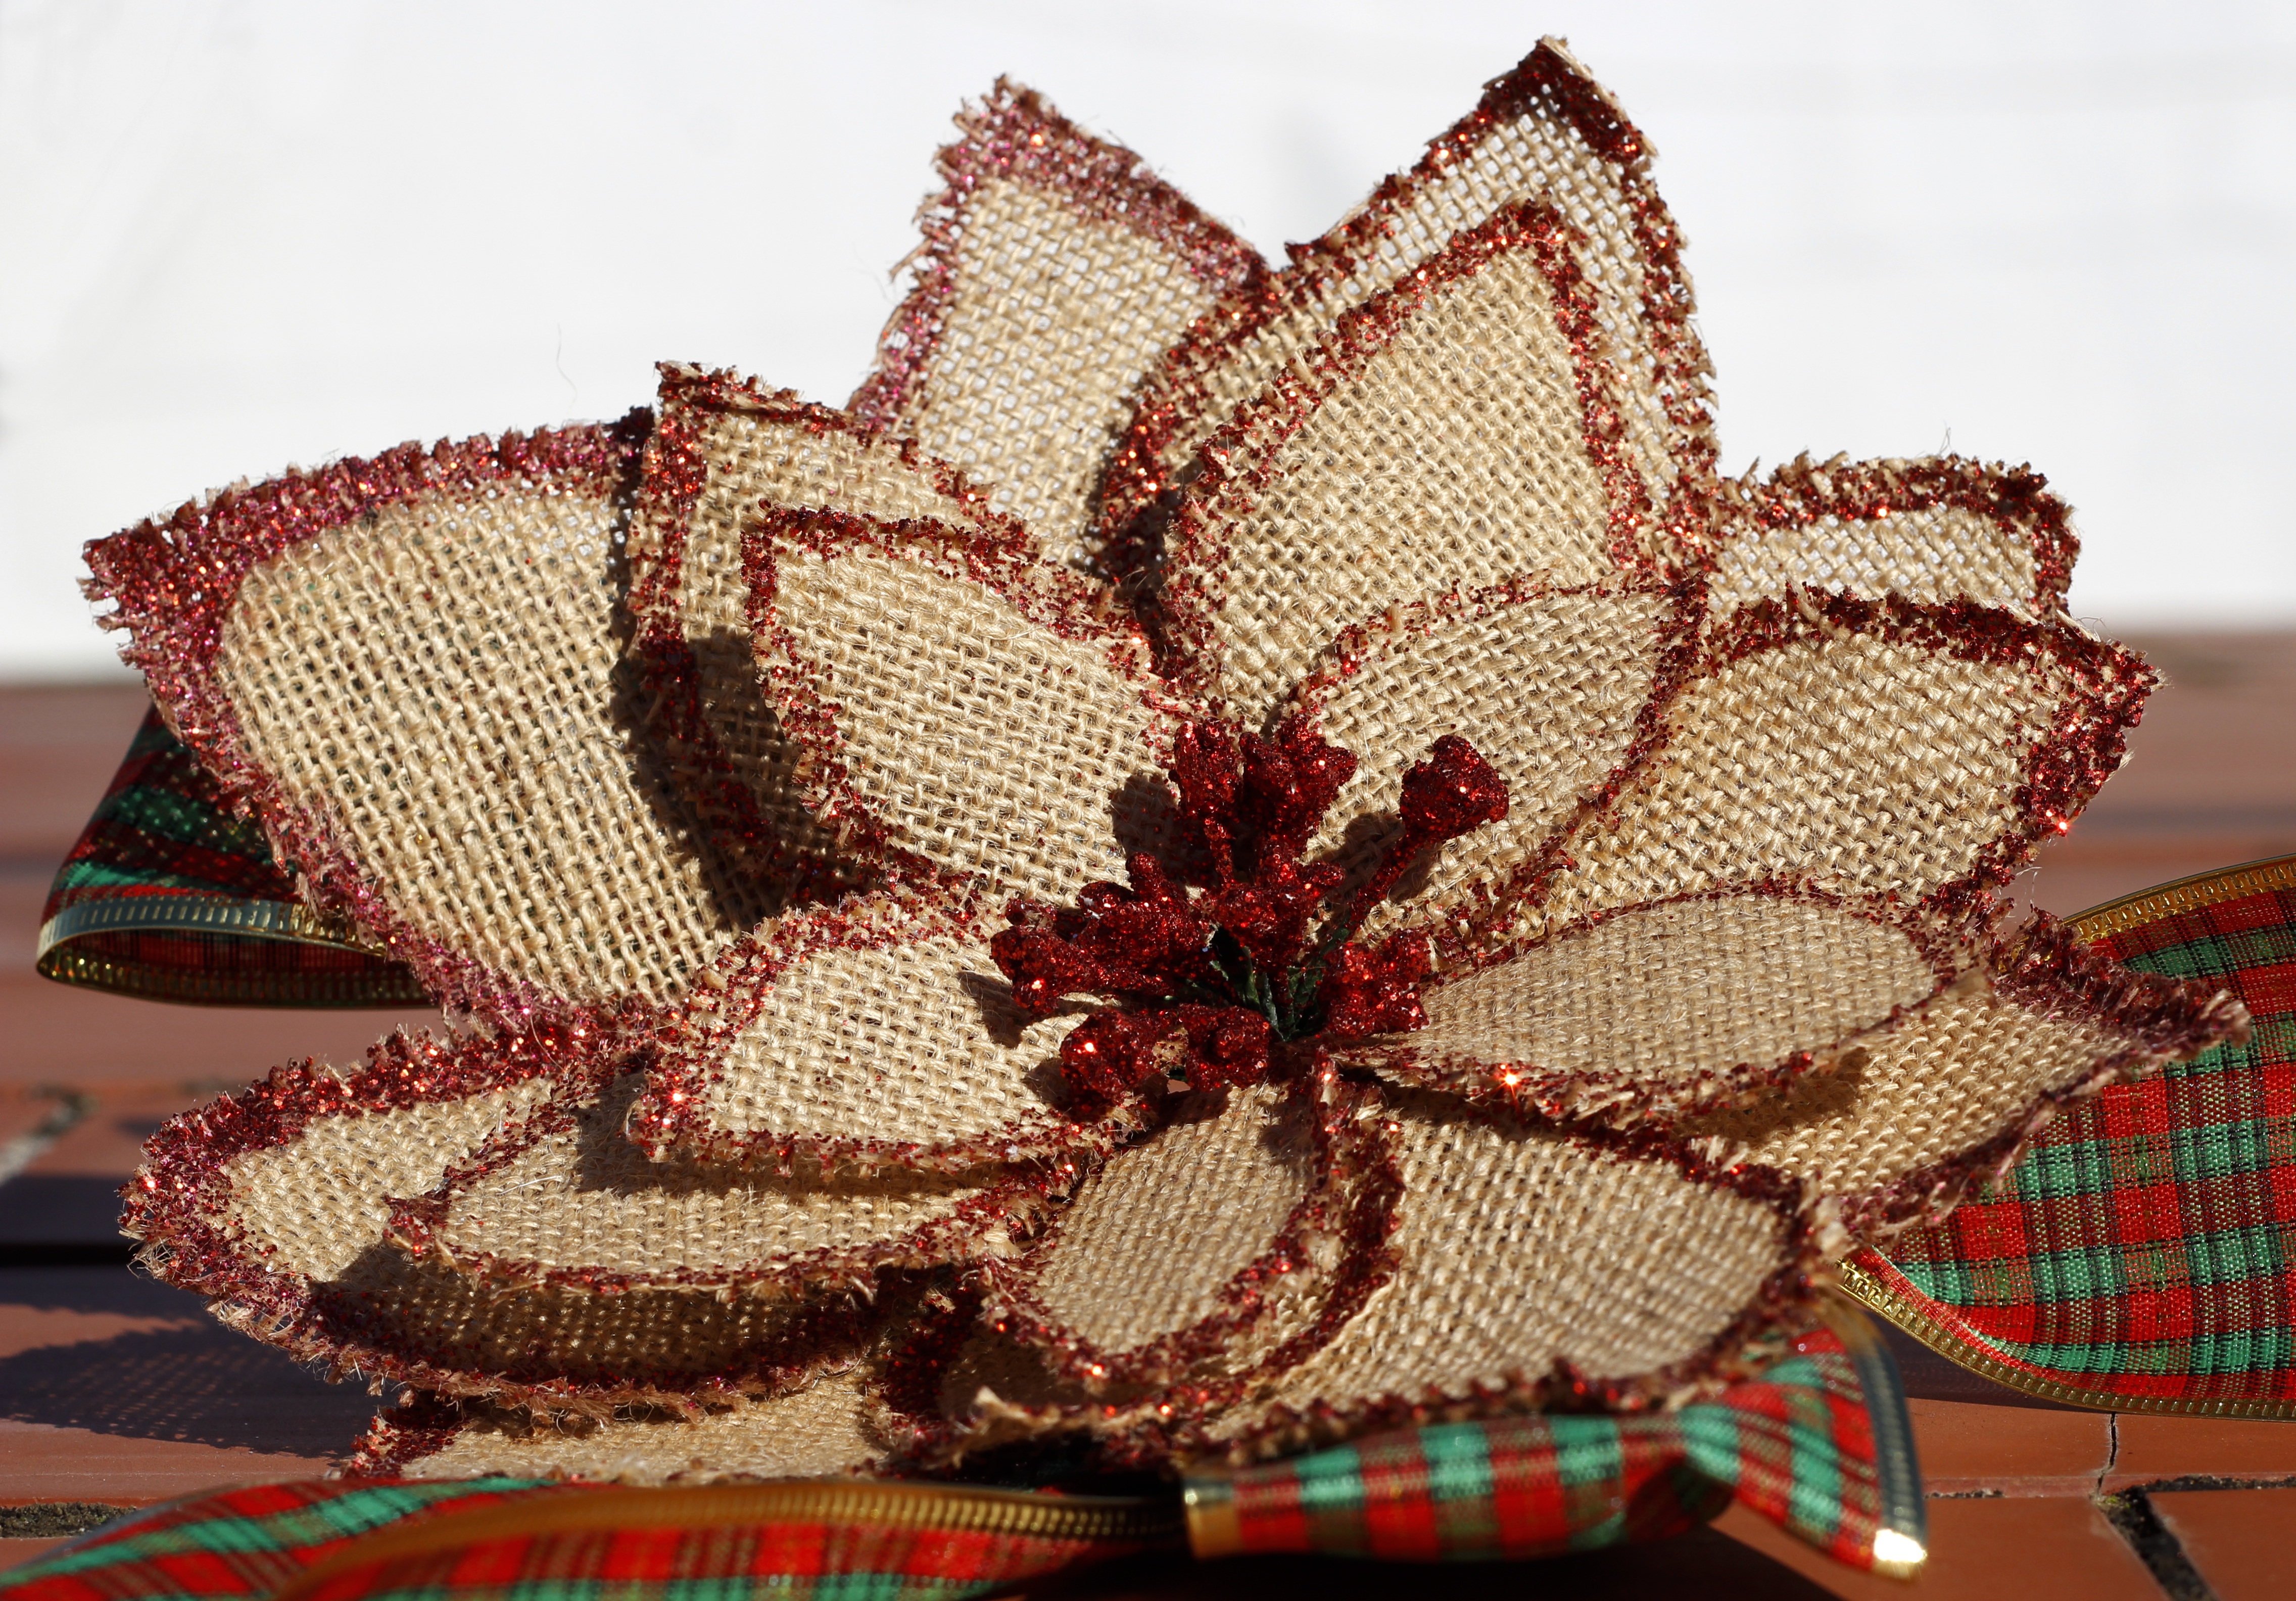
flower, decoration, pattern, craft, christmas, material, crochet, textile, art, crafts, design, trim, needlework, doily, flower artificial